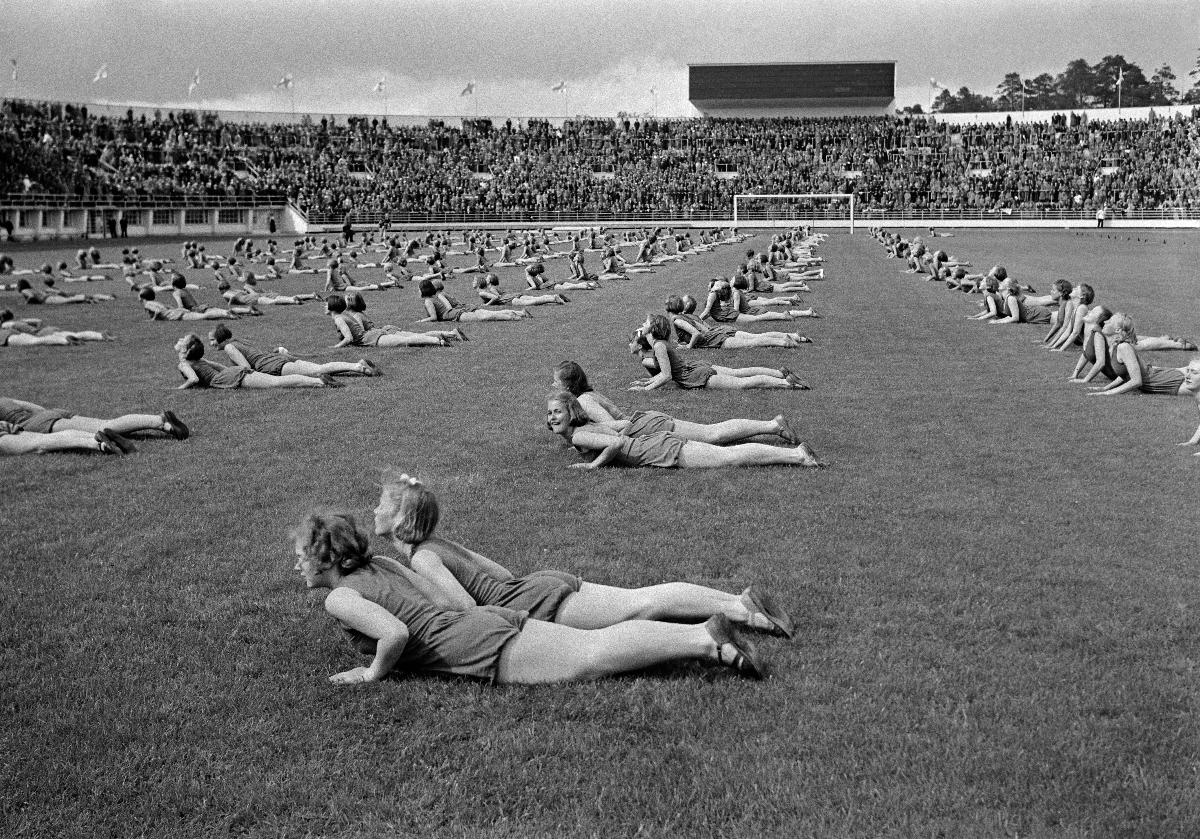
Helsingin Olympiastadionin avajaiset
Helsingfors Olympiastadions invigning; The inauguration of Helsinki Olympic Stadium
sisällön kuvaus: Helsingin Olympiastadionin vihkiäiset 12.6.1938. content description: The inauguration of Helsinki Olympic Stadium 12.6.1938. innehållsbeskrivning: Helsingfors Olympiastadions invigning 12.6.1938.
Kuvaaja: Sundström, Hugo, kuvaaja
Vuosi: 1938
Paikka: Suomi, Uusimaa, Helsinki
Aiheet: avajaiset; stadionit; HBL; voimistelijat; vihkiäiset; openings (celebrations); olympic stadiums; openings; celebrations; sports; stadiums; gymnasts; öppningsceremonier; idrott; olympiastadion; öppning; invigning; festligheter; stadion; sport; gymnaster